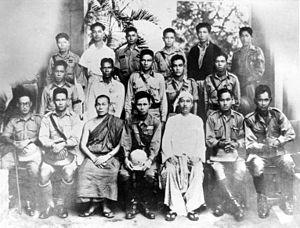
Les Trente Camarades sont un groupe de jeunes birmans constituant l'embryon de l'Armée pour l'indépendance birmane pro-japonaise au cours de la Seconde Guerre mondiale. Formés à Hainan, la plupart d'entre eux regagnèrent leur pays avec l'armée japonaise au début de la campagne de Birmanie. Plusieurs ont joué un rôle politique important dans la Birmanie indépendante après 1948, notamment les socialistes. Les communistes, à commencer par Aung San, "père de l'indépendance", connurent généralement un sort moins heureux.